Cornelis Andries Backer

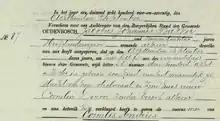
Birth certificate (1874)

From his father's side Backer was a scion of a family of school teachers, from his mother's of the lesser peasantry. On his birth certificate his surname was written "Bakker" instead of "Backer". Following time-honoured custom Backer, when fifteen, attended the State Teachers’ Seminary at Haarlem (1889–1893). His interest in botany had already expressed itself at the Seminary. After his finals he had posts at several small villages. This was the time that he came into contact with contemporary Dutch botanists including Hendrik Heukels (1854–1936) and Eduard Heimans (1861–1914).